Any Gabrielly

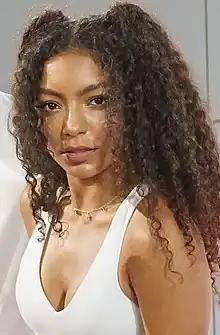
Any Gabrielly in 2021

Any Gabrielly Rolim Soares (born October 9, 2002) is a Brazilian singer, songwriter, dancer, actress and model. Born in Guarulhos, São Paulo, she began dancing at a young age and performed at some of the city's theaters while attending the São Paulo Municipal Ballet School. In 2013, she made her debut playing young Nala in the musical "The Lion King". Her big break came in 2016 when she was chosen as the voice of Disney Princess Moana Waialiki on the Brazilian version of the animated film "Moana". In addition to her voice acting work, Any Gabrielly also recorded a few songs for the film's soundtrack, including ""Saber Quem Sou,"" the Portuguese version of the track ""How Far I'll Go."" Over the next few years, she represented Brazil in the global pop group Now United. The group's hits include the singles ""Summer in the City"" (2017) and ""Paraná"" (2019), as well as the musical "Love, Love, Love" (2021). In 2022 she left the group to focus on her solo career, managed by Simon Fuller.